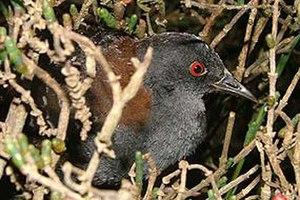
Cette liste des oiseaux au Canada provient de Bird Checklists of the World en date du mois de juillet 2018.
Laterallus est un genre d'oiseaux de la famille des Rallidae.